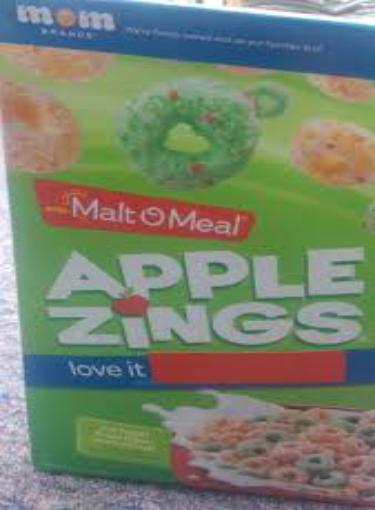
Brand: Apple Zings
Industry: Food